Manuel Valls

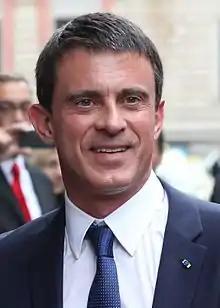
Valls in 2015.

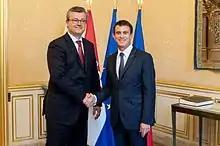
Valls with Croatian Prime Minister Tihomir Orešković in Paris

In March 2014, following major losses to centre-right and extreme-right political parties in French municipal elections, President François Hollande appointed Valls to the post of Prime Minister. He replaced Jean-Marc Ayrault who had resigned earlier that day. The Valls Cabinet was formed on 2 April 2014, consisting of 15 ministers from the Socialist Party and two ministers from the Radical Party of the Left.